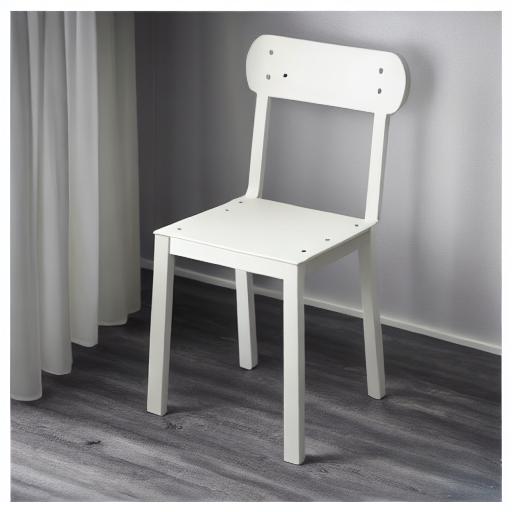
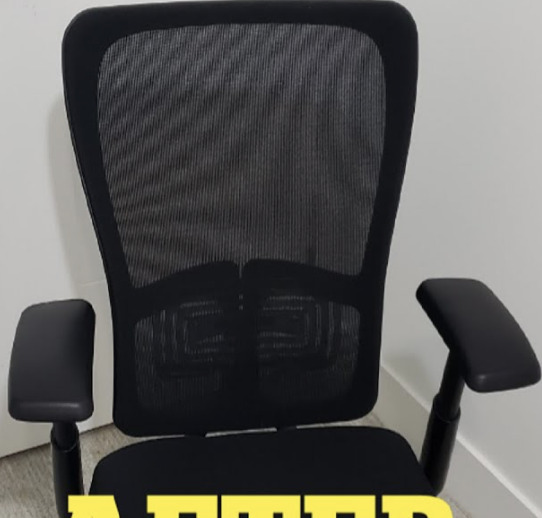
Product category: items_chair
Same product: no